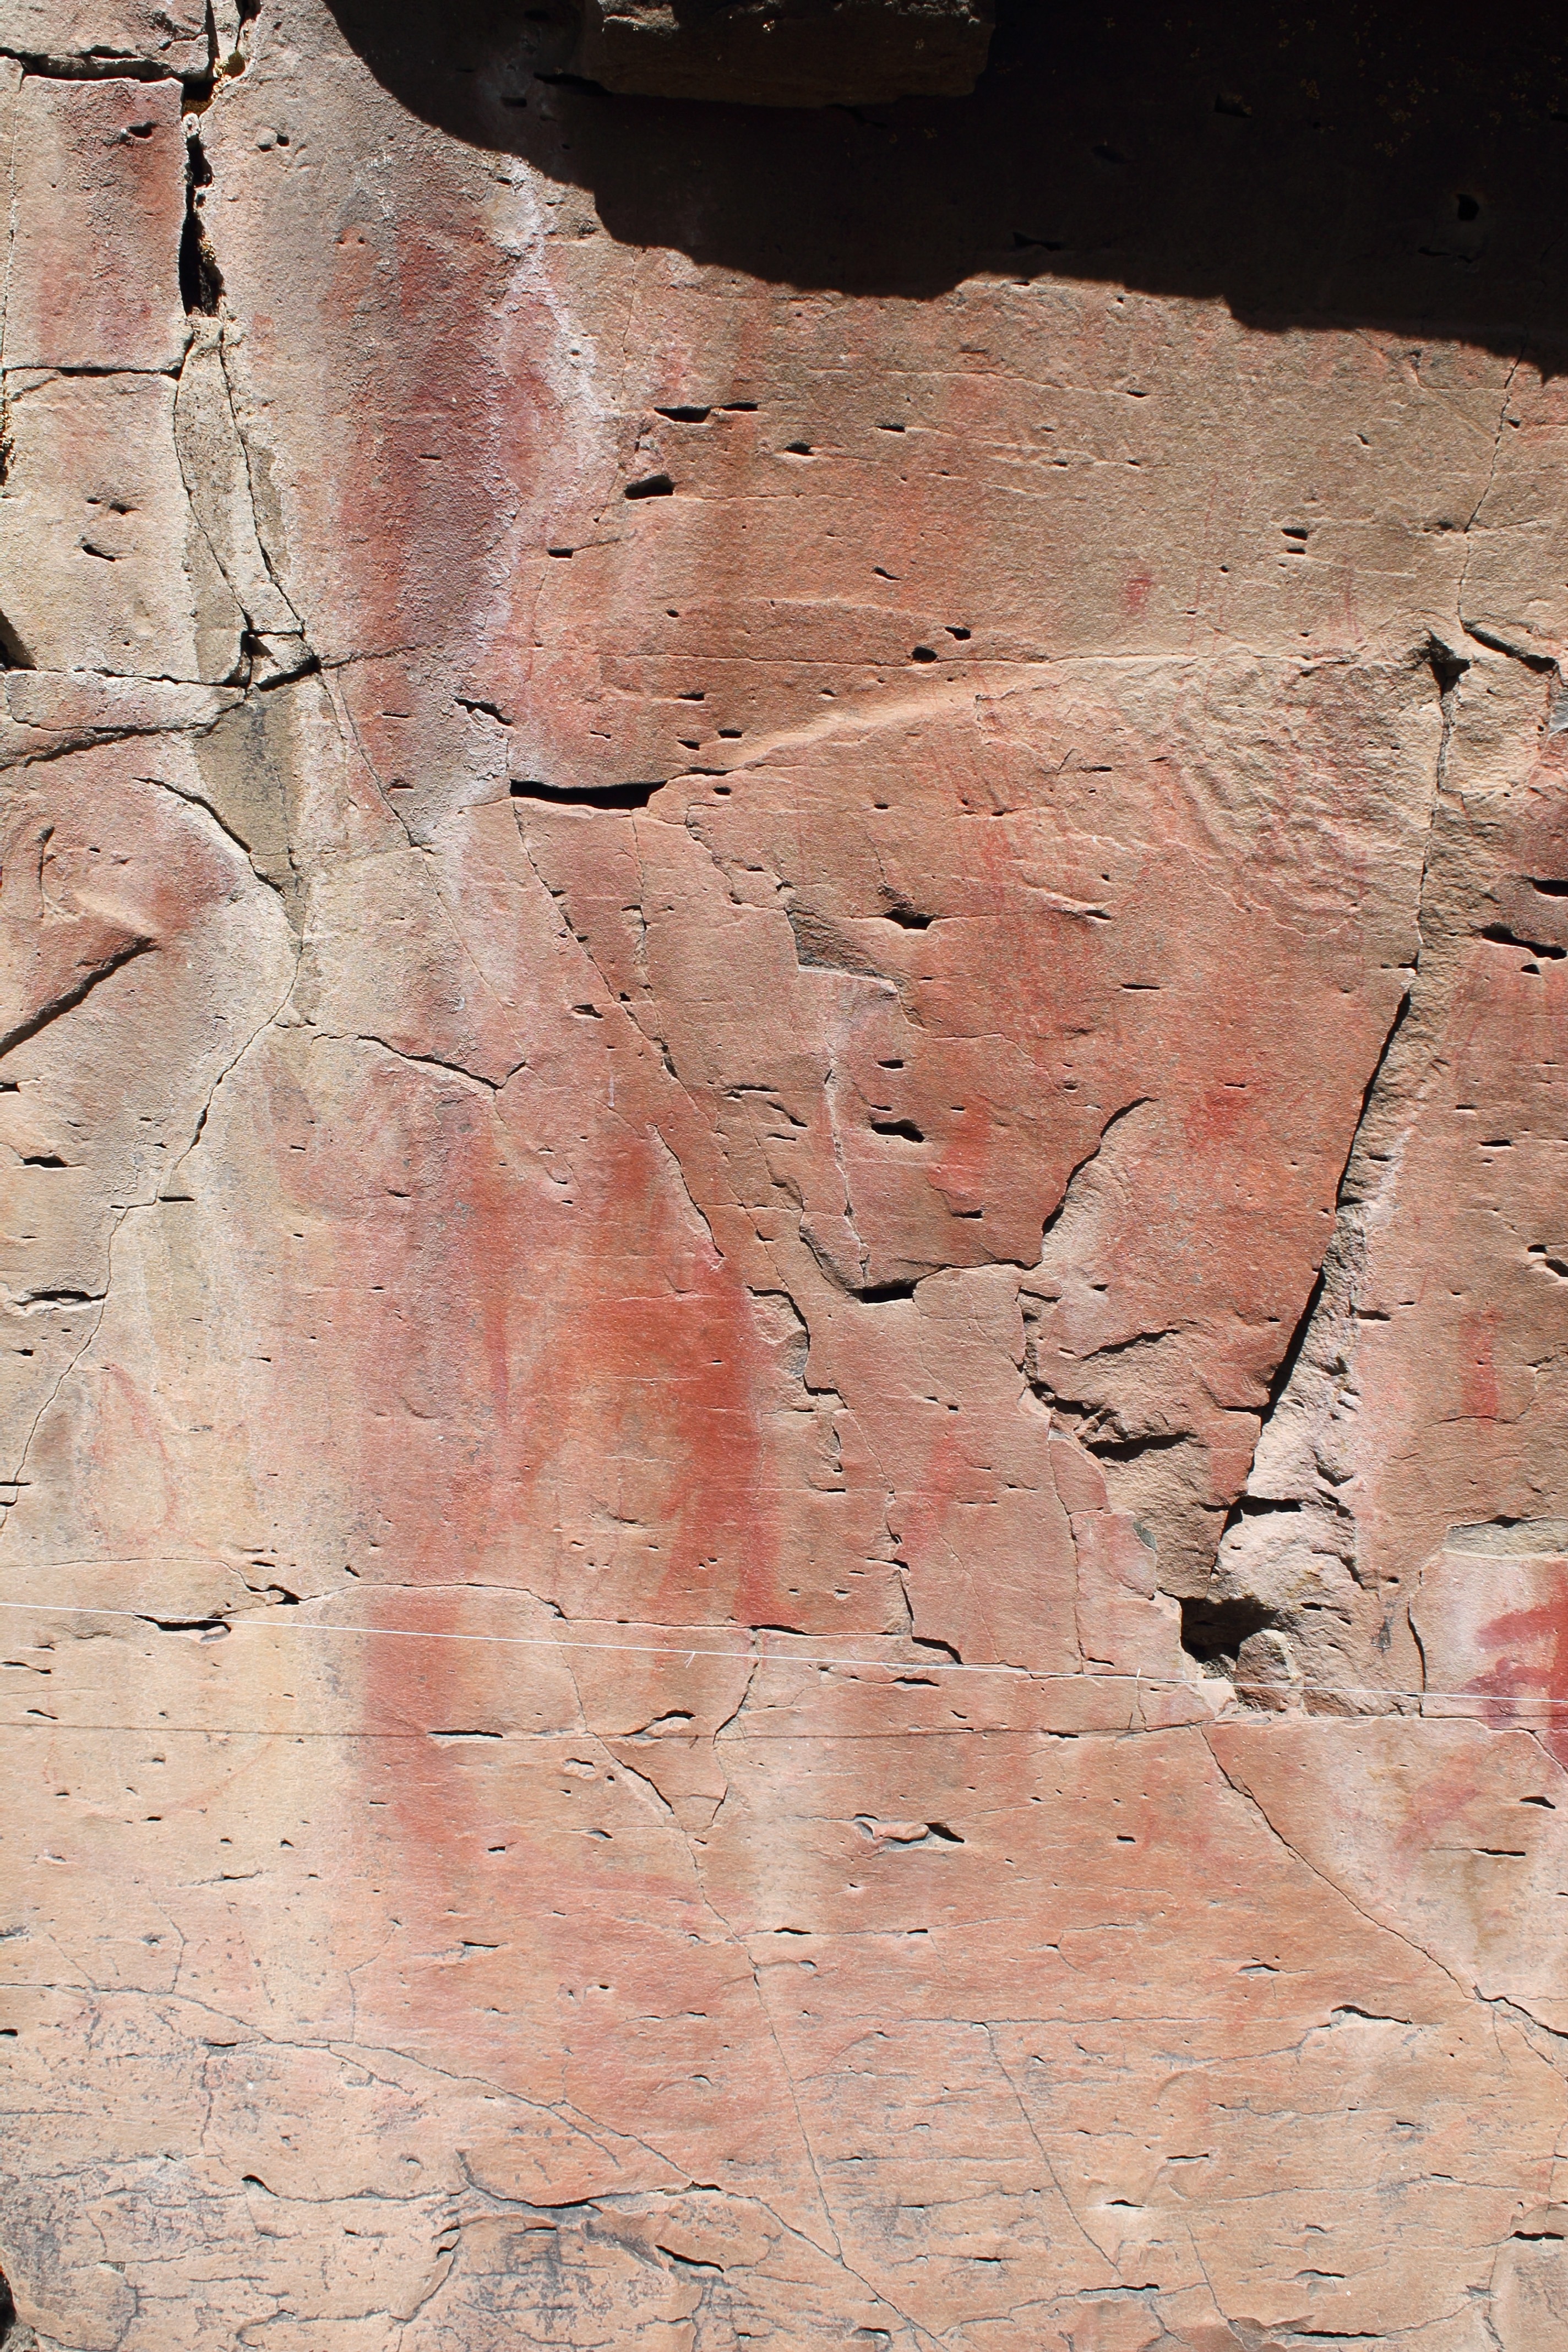
rock, wood, texture, wall, formation, primitive, usa, soil, brick, material, close up, native, american, geology, drawing, temple, indian, tribal, wall painting, native american, pictograph, rock art, ancient history